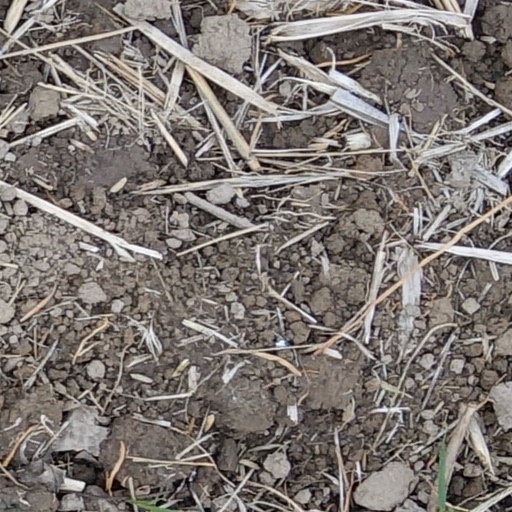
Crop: wheat